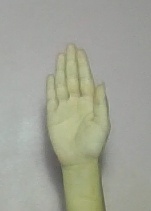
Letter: seen